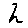
Label: 2